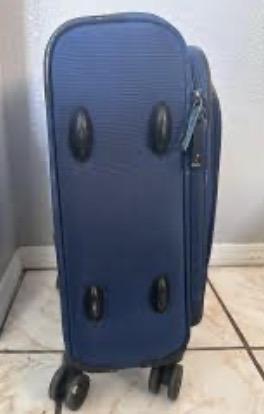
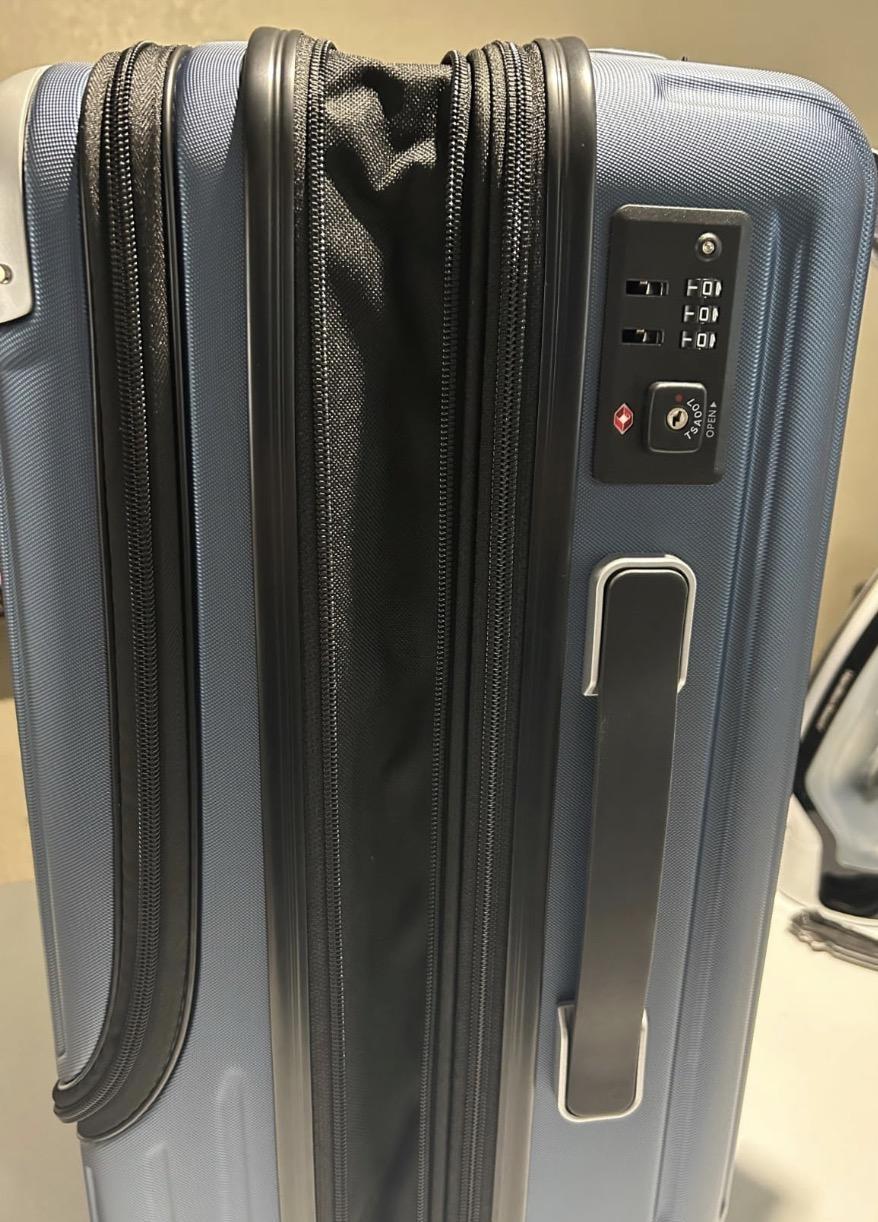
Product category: items_tea
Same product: no